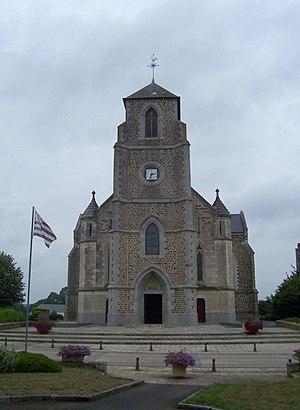
Église Saint-Martin de Laignelet. Brezhoneg: Iliz Kernoanig.
Laignelet est une commune française située dans le département d'Ille-et-Vilaine, en région Bretagne, peuplée de 1 163 habitants.